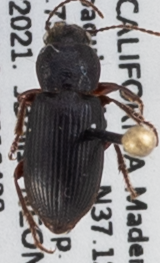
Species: Dicheirus piceus
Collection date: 2021-04-28
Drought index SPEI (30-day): -1.85
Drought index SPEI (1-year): -1.69
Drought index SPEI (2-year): -1.69